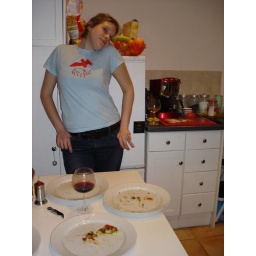
cute in the light blue shirt